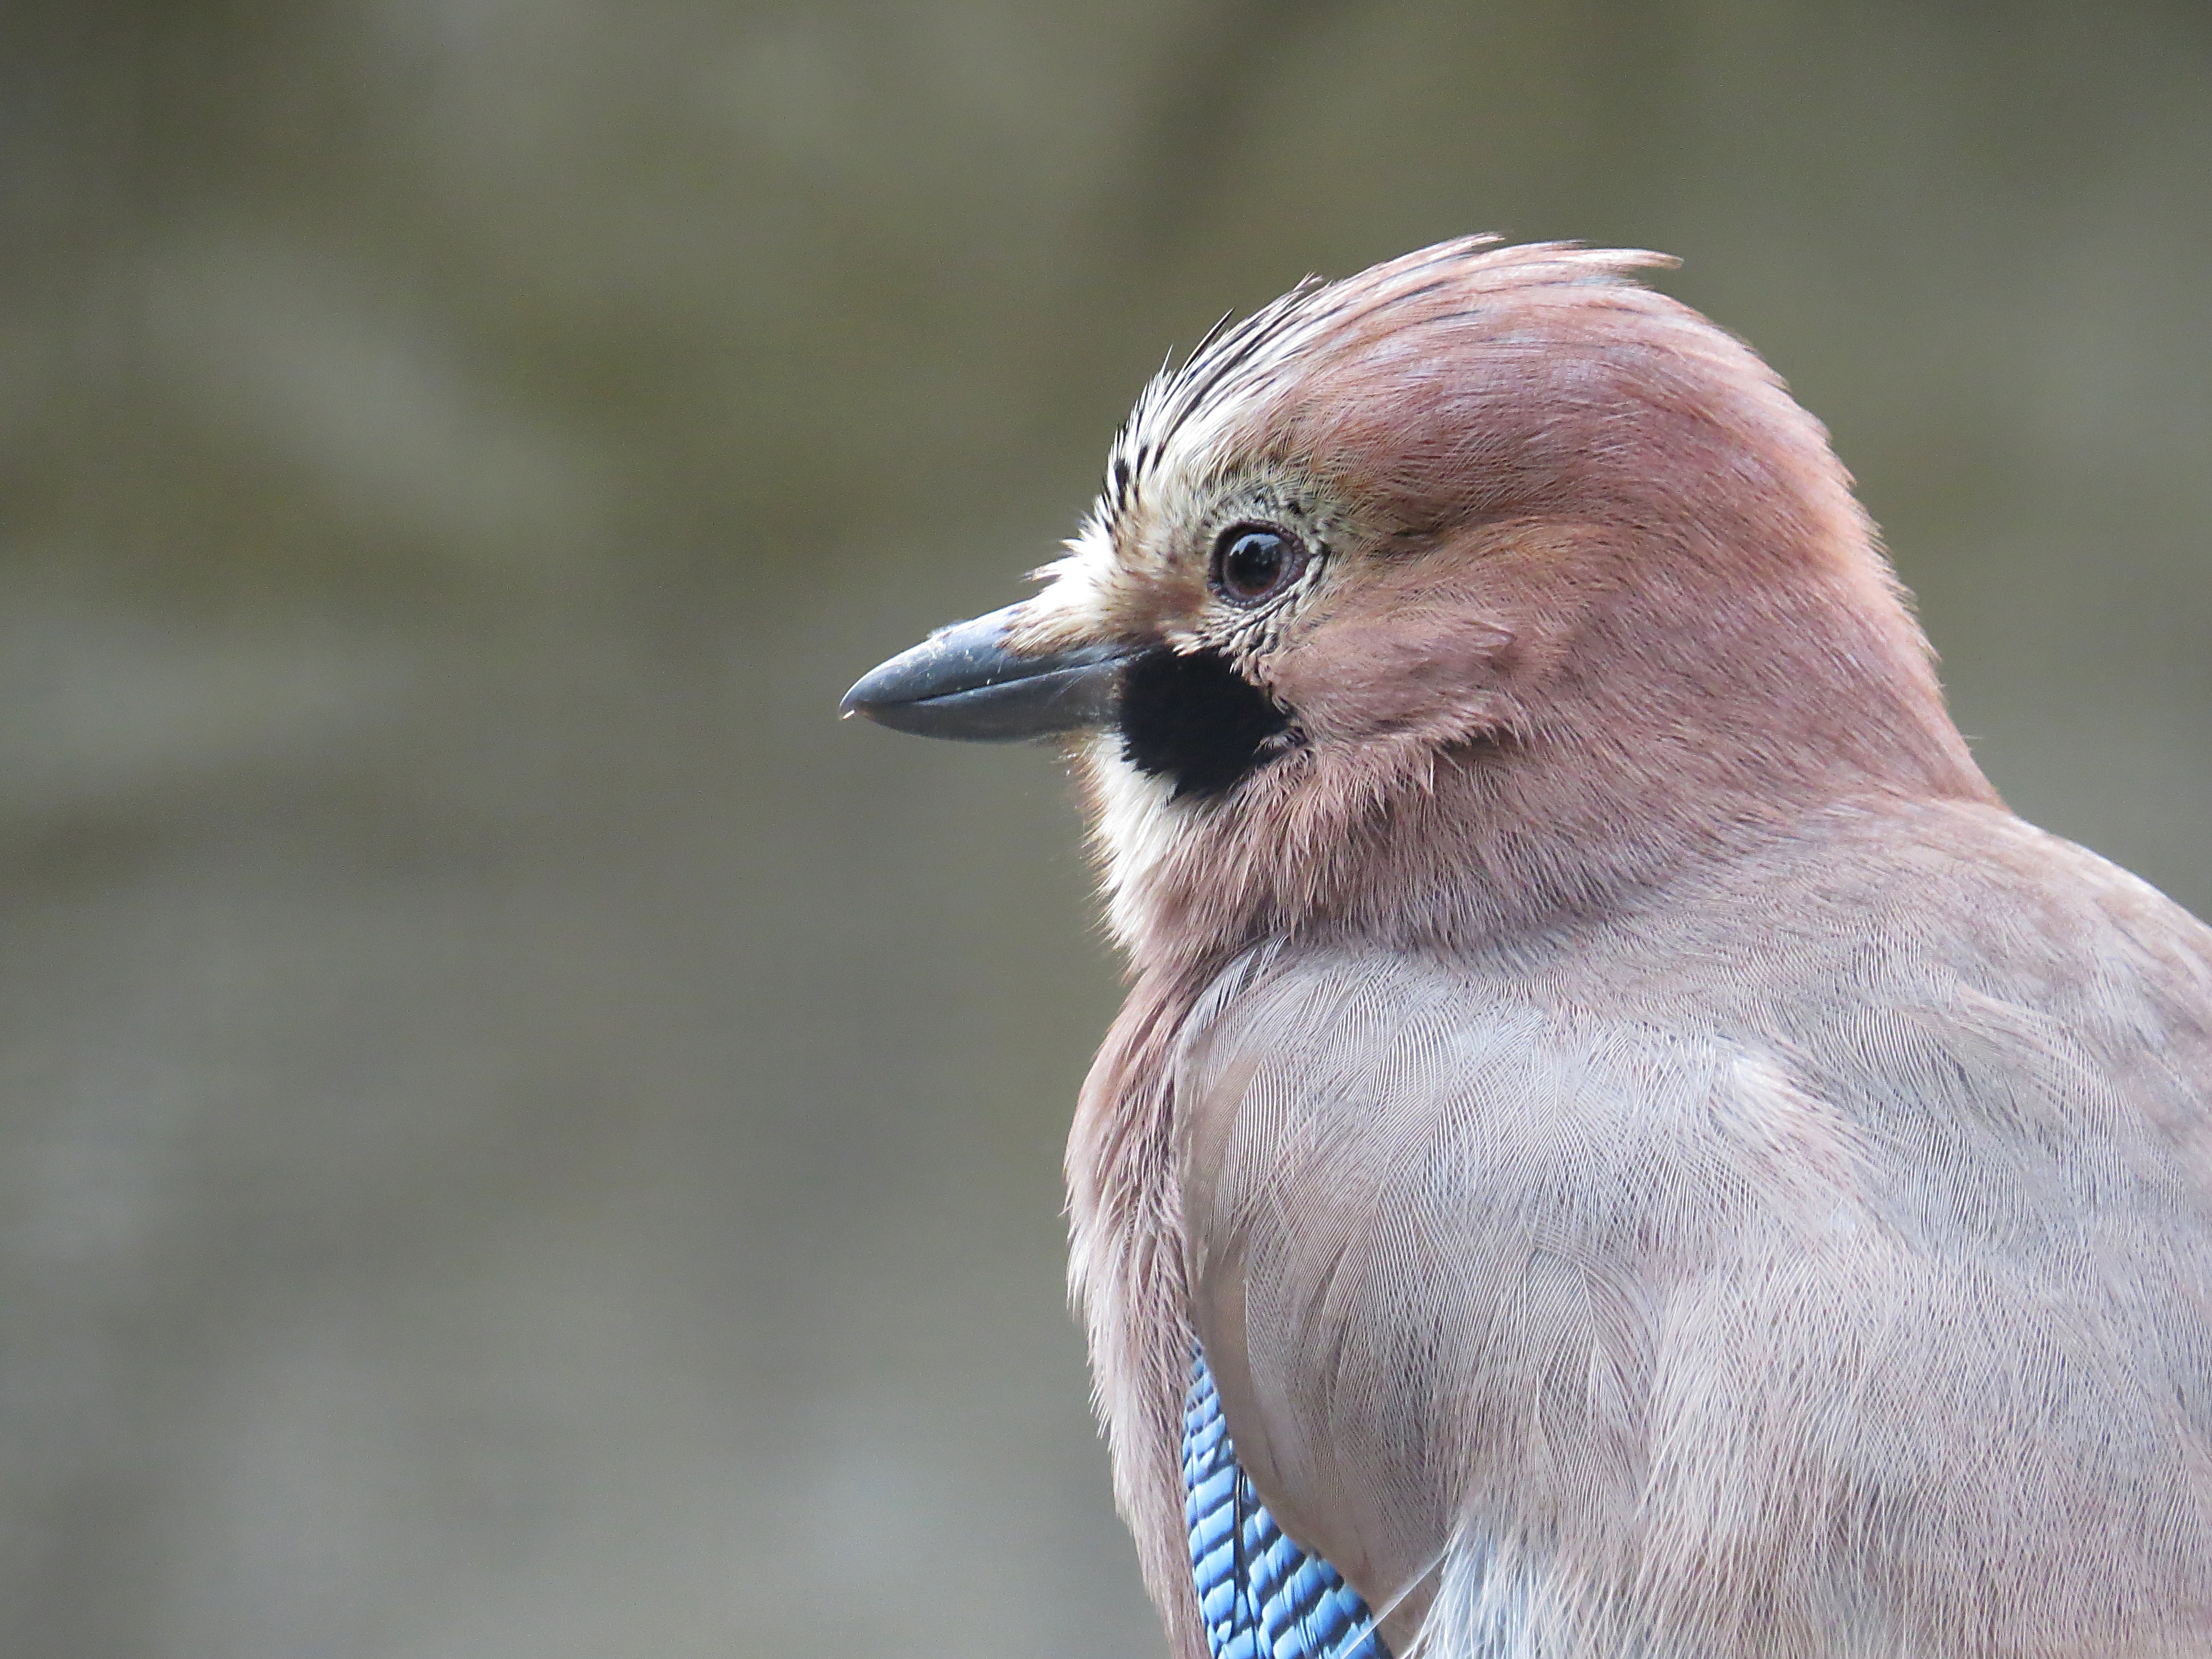
nature, bird, animal, wildlife, beak, fauna, plumage, close up, jay, vertebrate, perching bird